Interlocking machine room

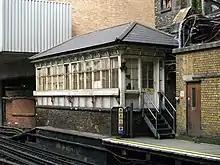
Liverpool Street Interlocking Machine Room

The table below is an alphabetical listing of the extant Interlocking Machine Rooms on the London Underground network in August 2024.